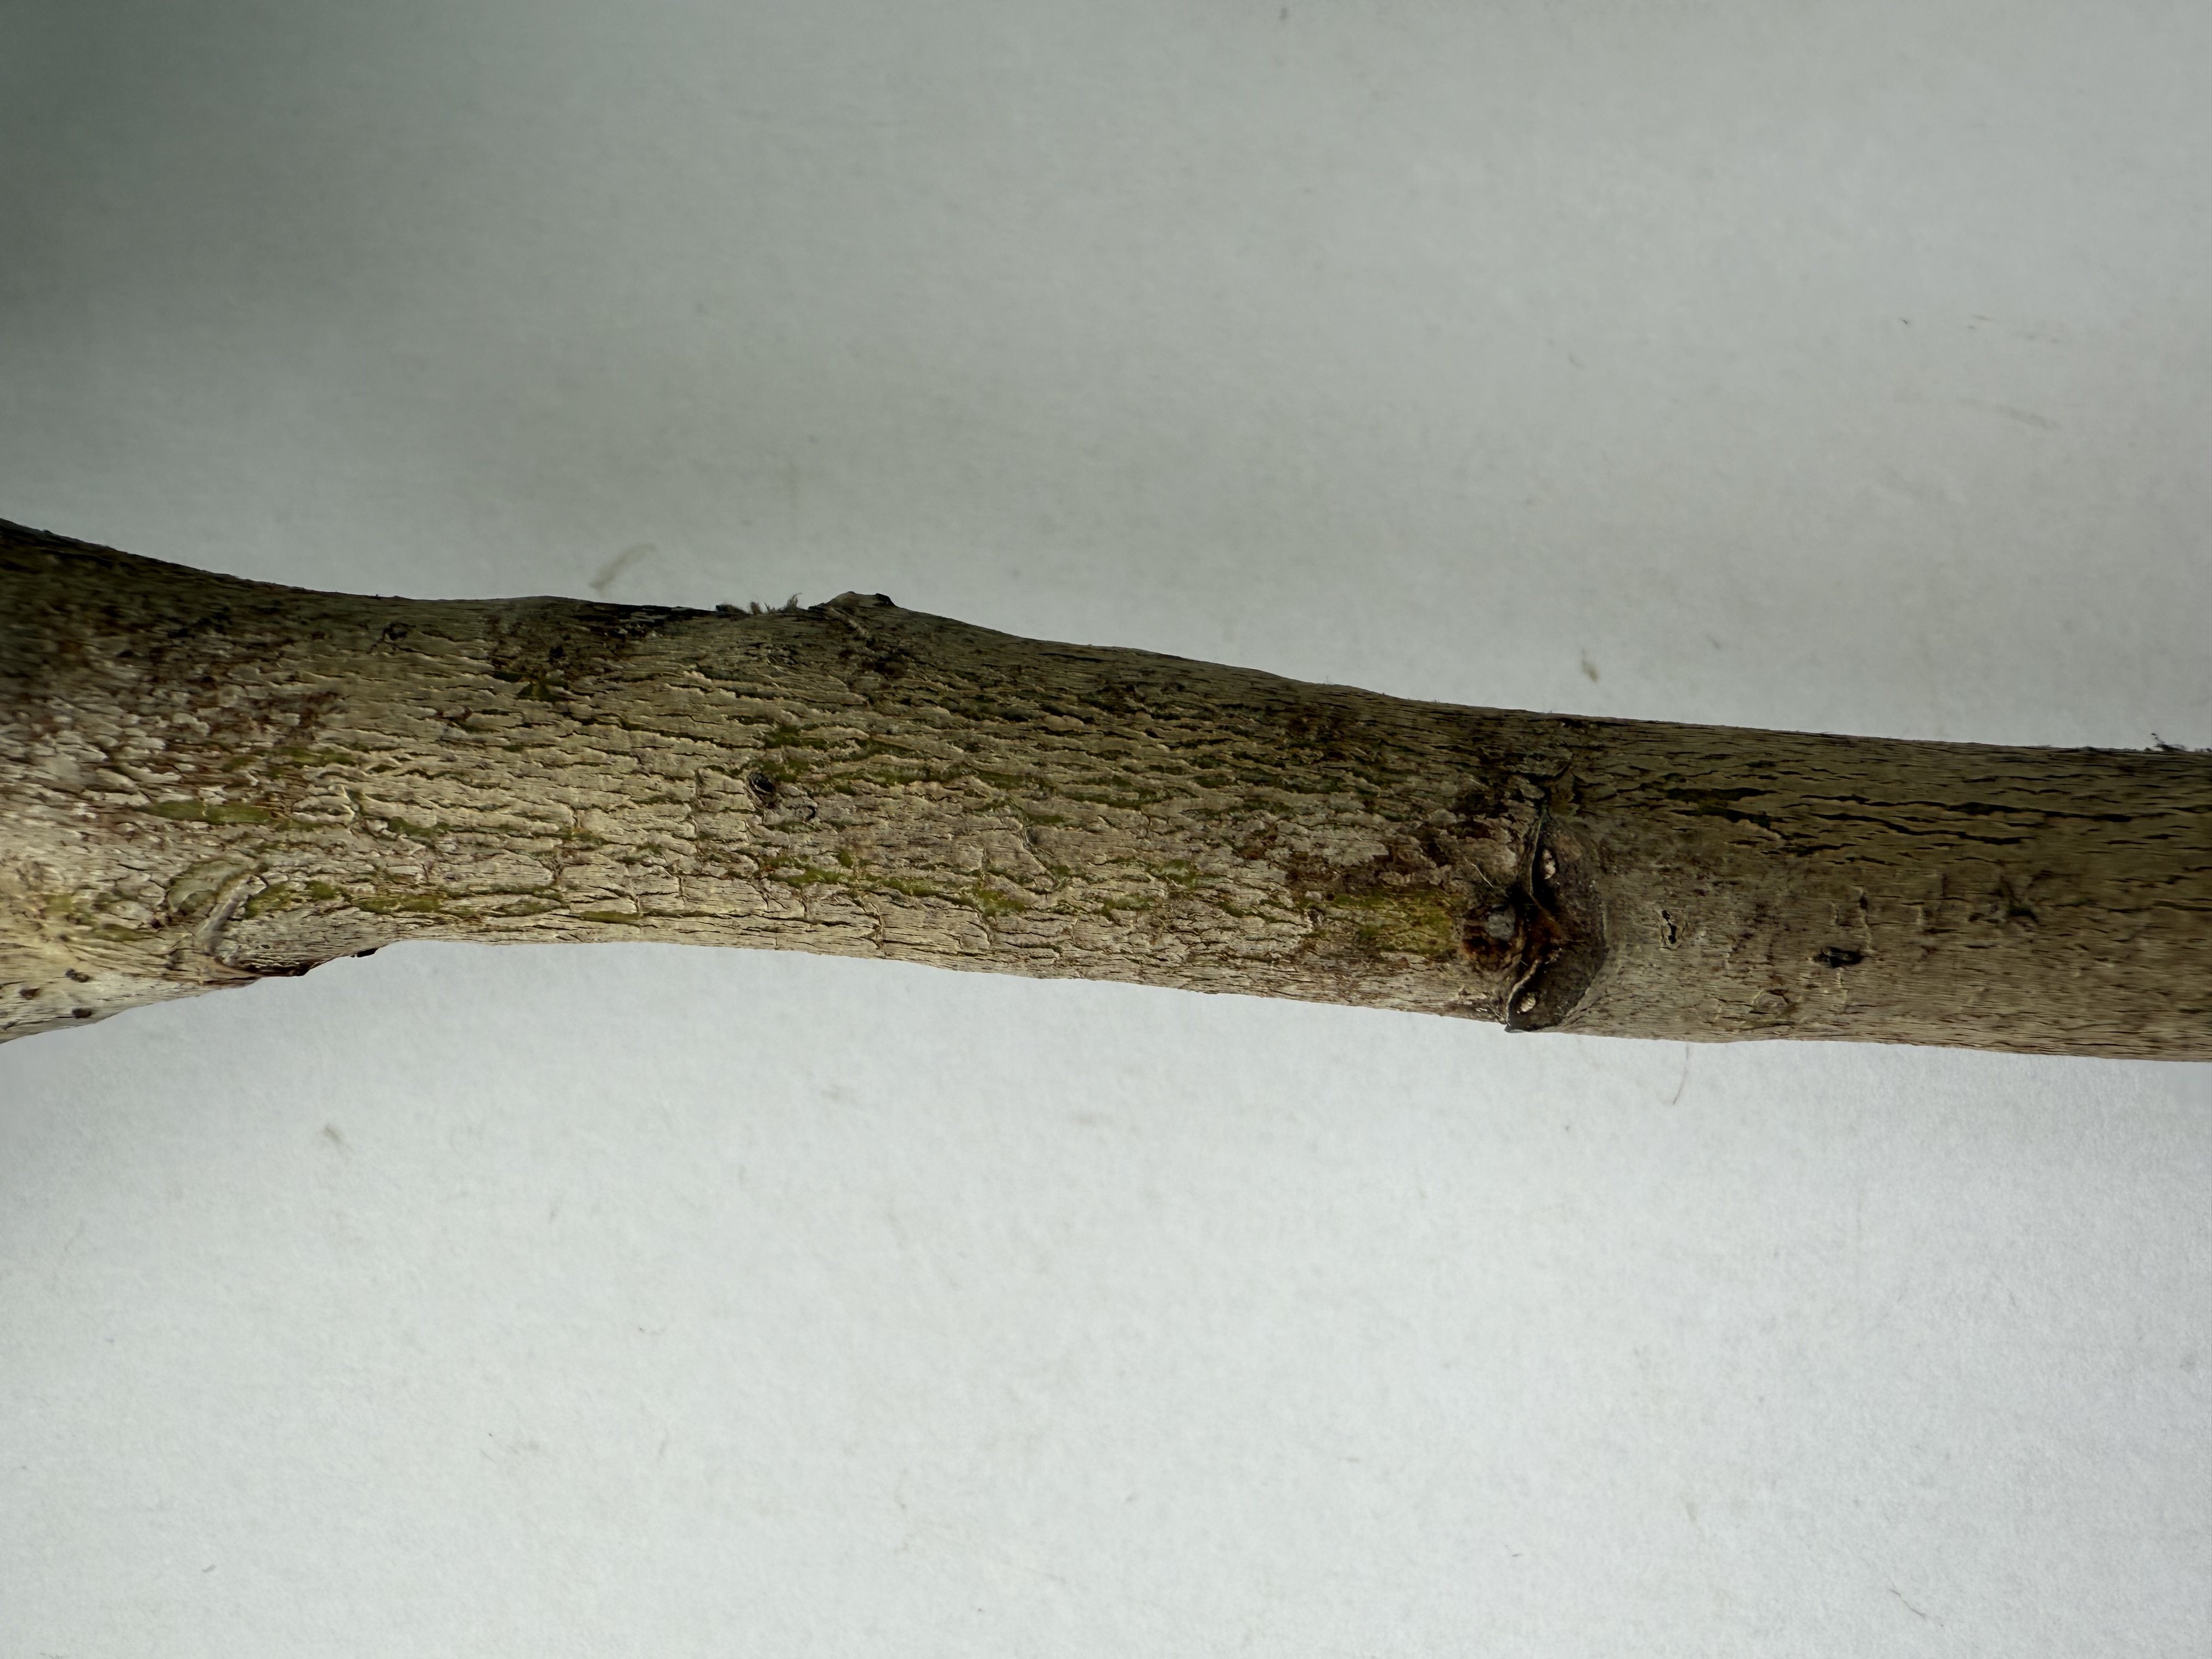
Variety: Loquat